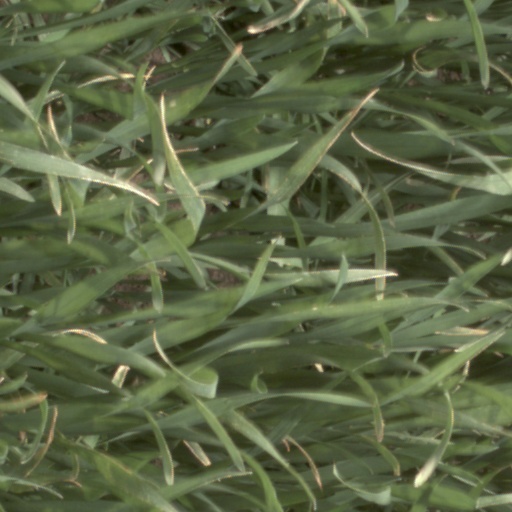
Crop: wheat